Cobalt(II) fluoride

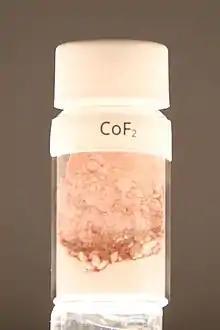
Anhydrous cobalt(II) fluoride

Cobalt(II) fluoride is a chemical compound with the formula (CoF). It is a pink crystalline solid compound which is antiferromagnetic at low temperatures (T=37.7 K) The formula is given for both the red tetragonal crystal, (CoF), and the tetrahydrate red orthogonal crystal, (CoF·4HO). CoF is used in oxygen-sensitive fields, namely metal production. In low concentrations, it has public health uses.